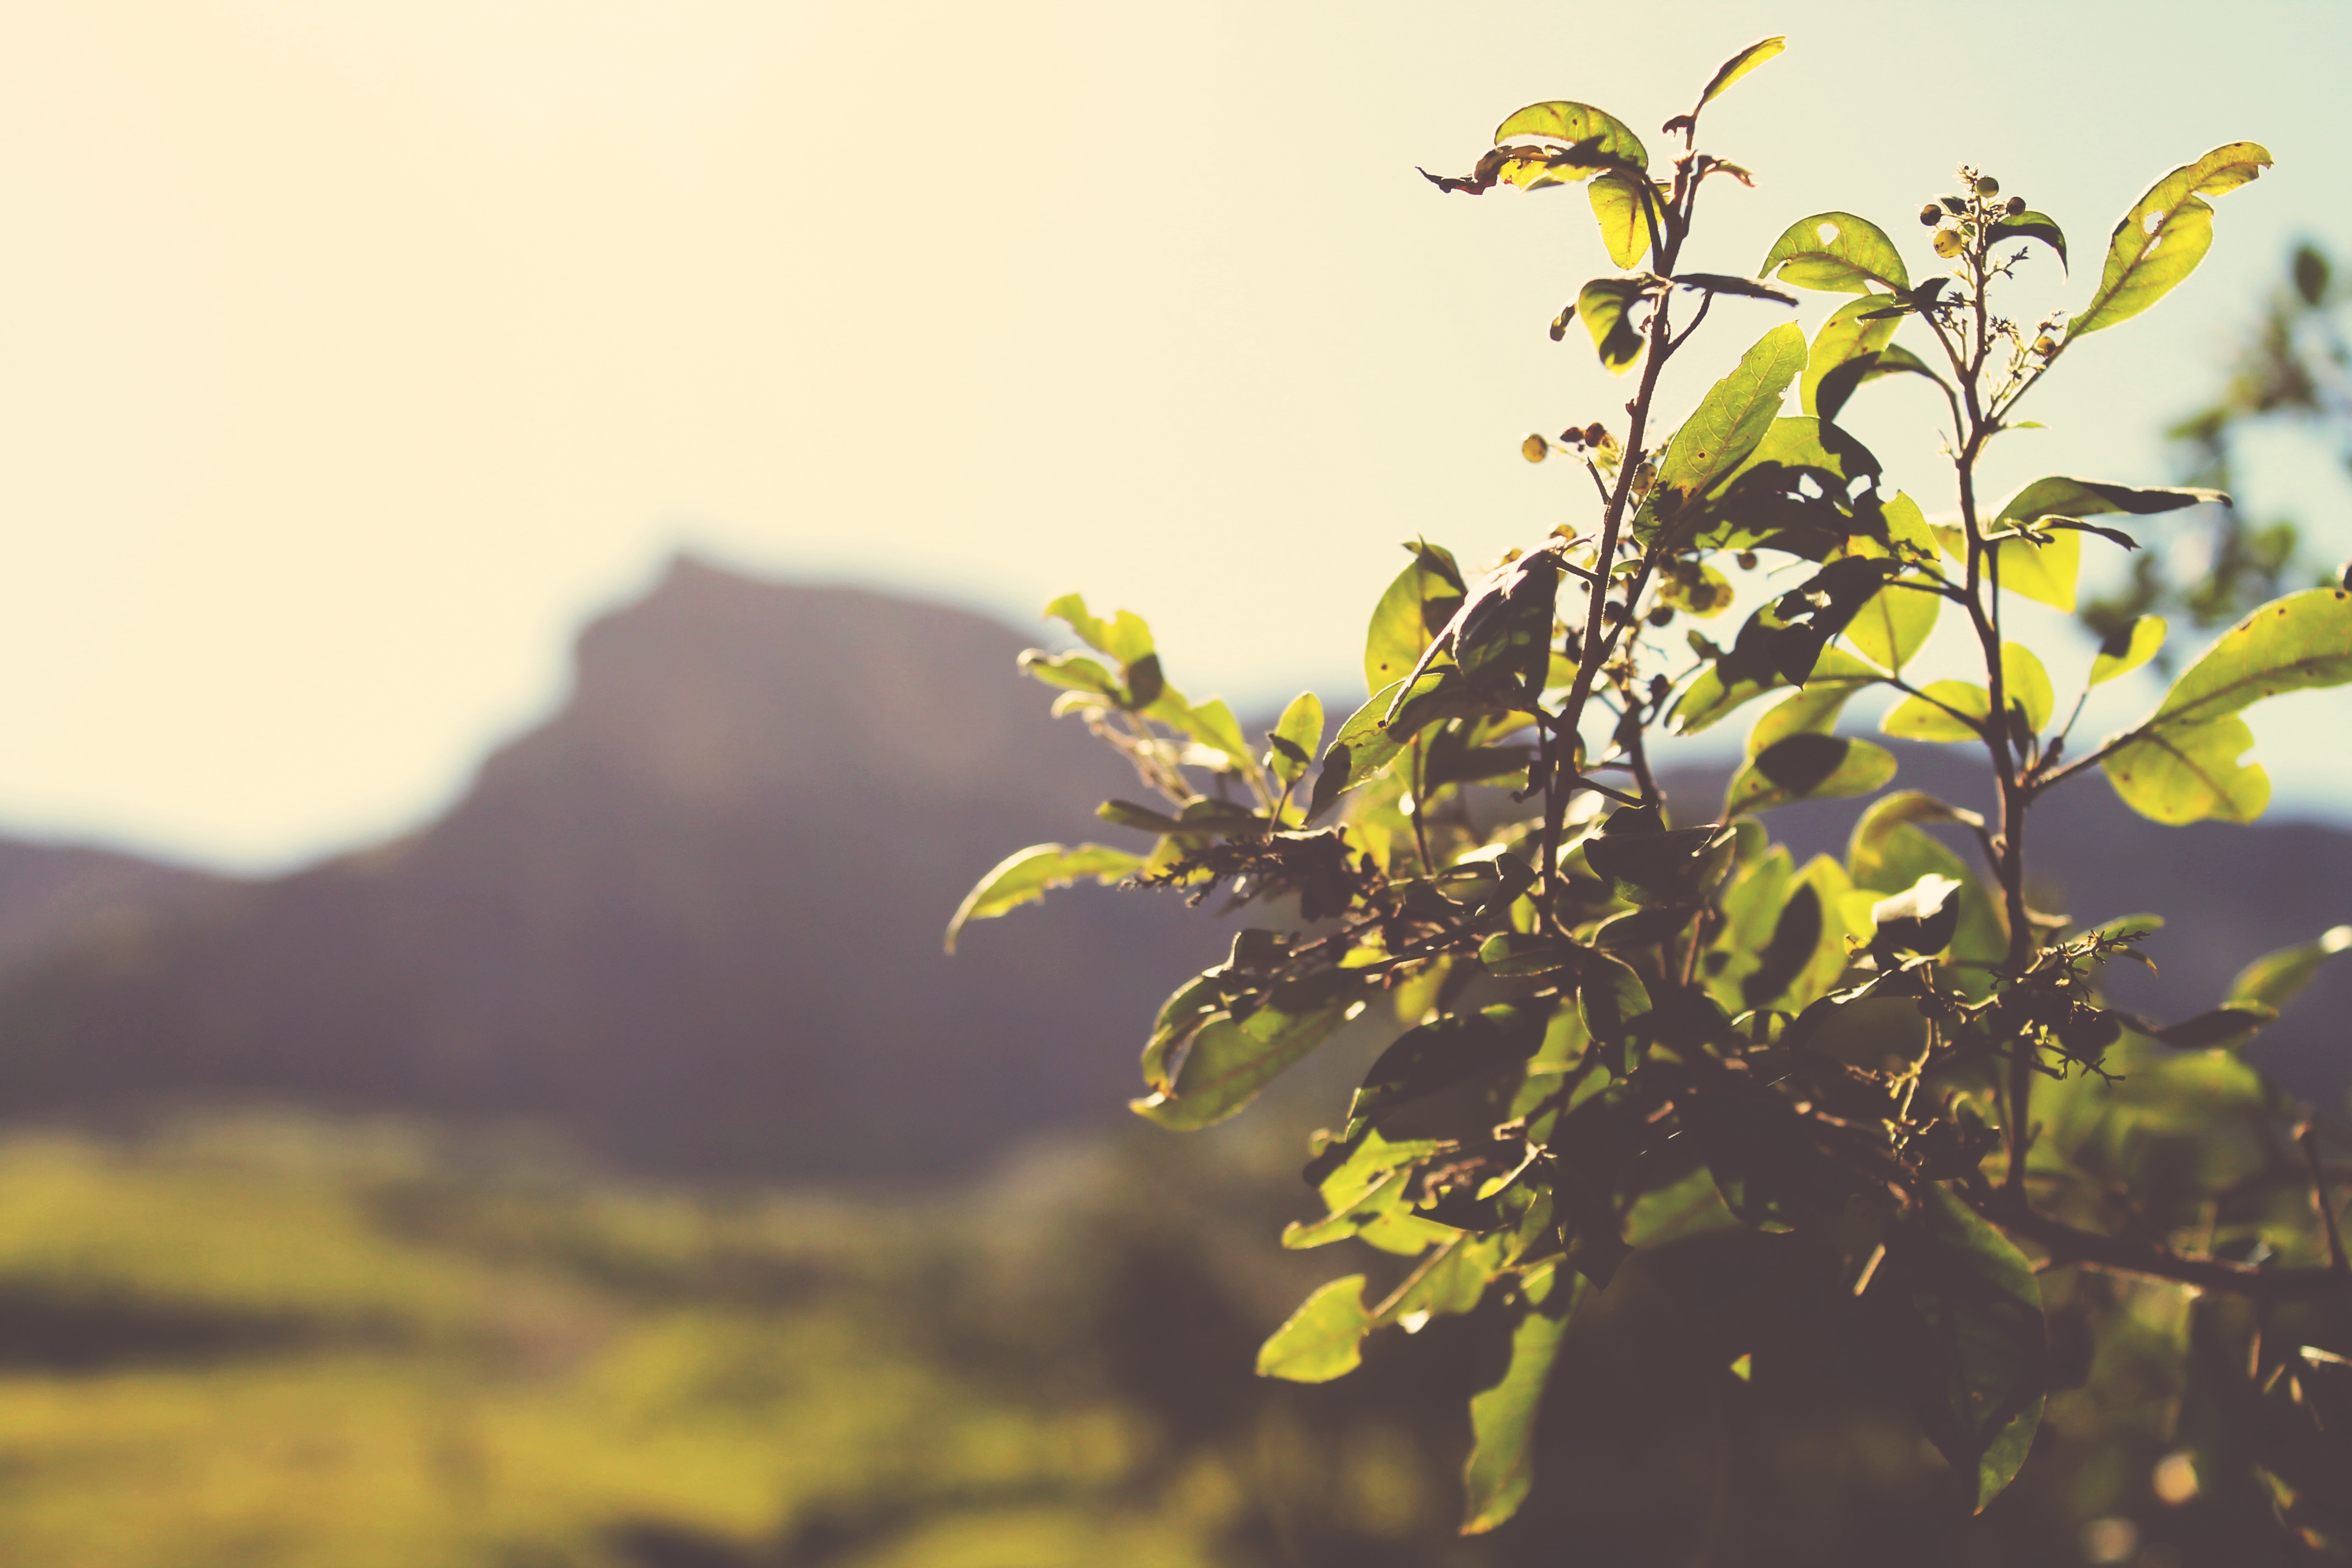
tree, nature, grass, branch, blossom, plant, sunlight, leaf, flower, green, produce, autumn, botany, yellow, flora, wildflower, shrub, macro photography